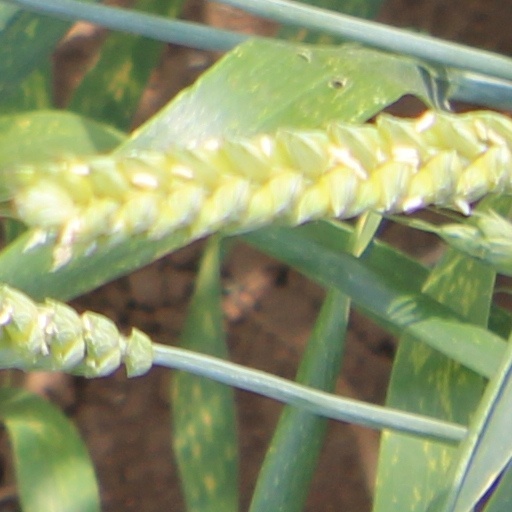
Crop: wheat